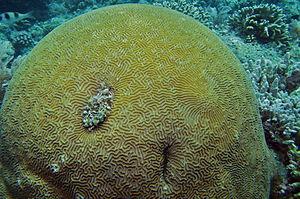
Platygyra lamellina est une espèce de coraux appartenant à la famille des Merulinidae ou la famille Faviidae.